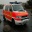
Label: ambulance